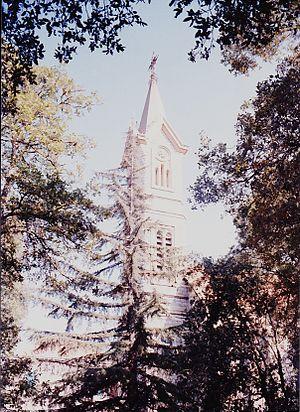
Chapelle du Sanatorium de Bhannes où repose le corps du Père Henri Heudre
Henri Louis Théophile Heudre ou plus simplement Henri Heudre, né le 20 avril 1861 à Socx et décédé le 25 février 1938 à Bhannes, est un religieux français de l'ordre des lazaristes, missionnaire en Belgique et en Orient, puis visiteur provincial au Proche-Orient.